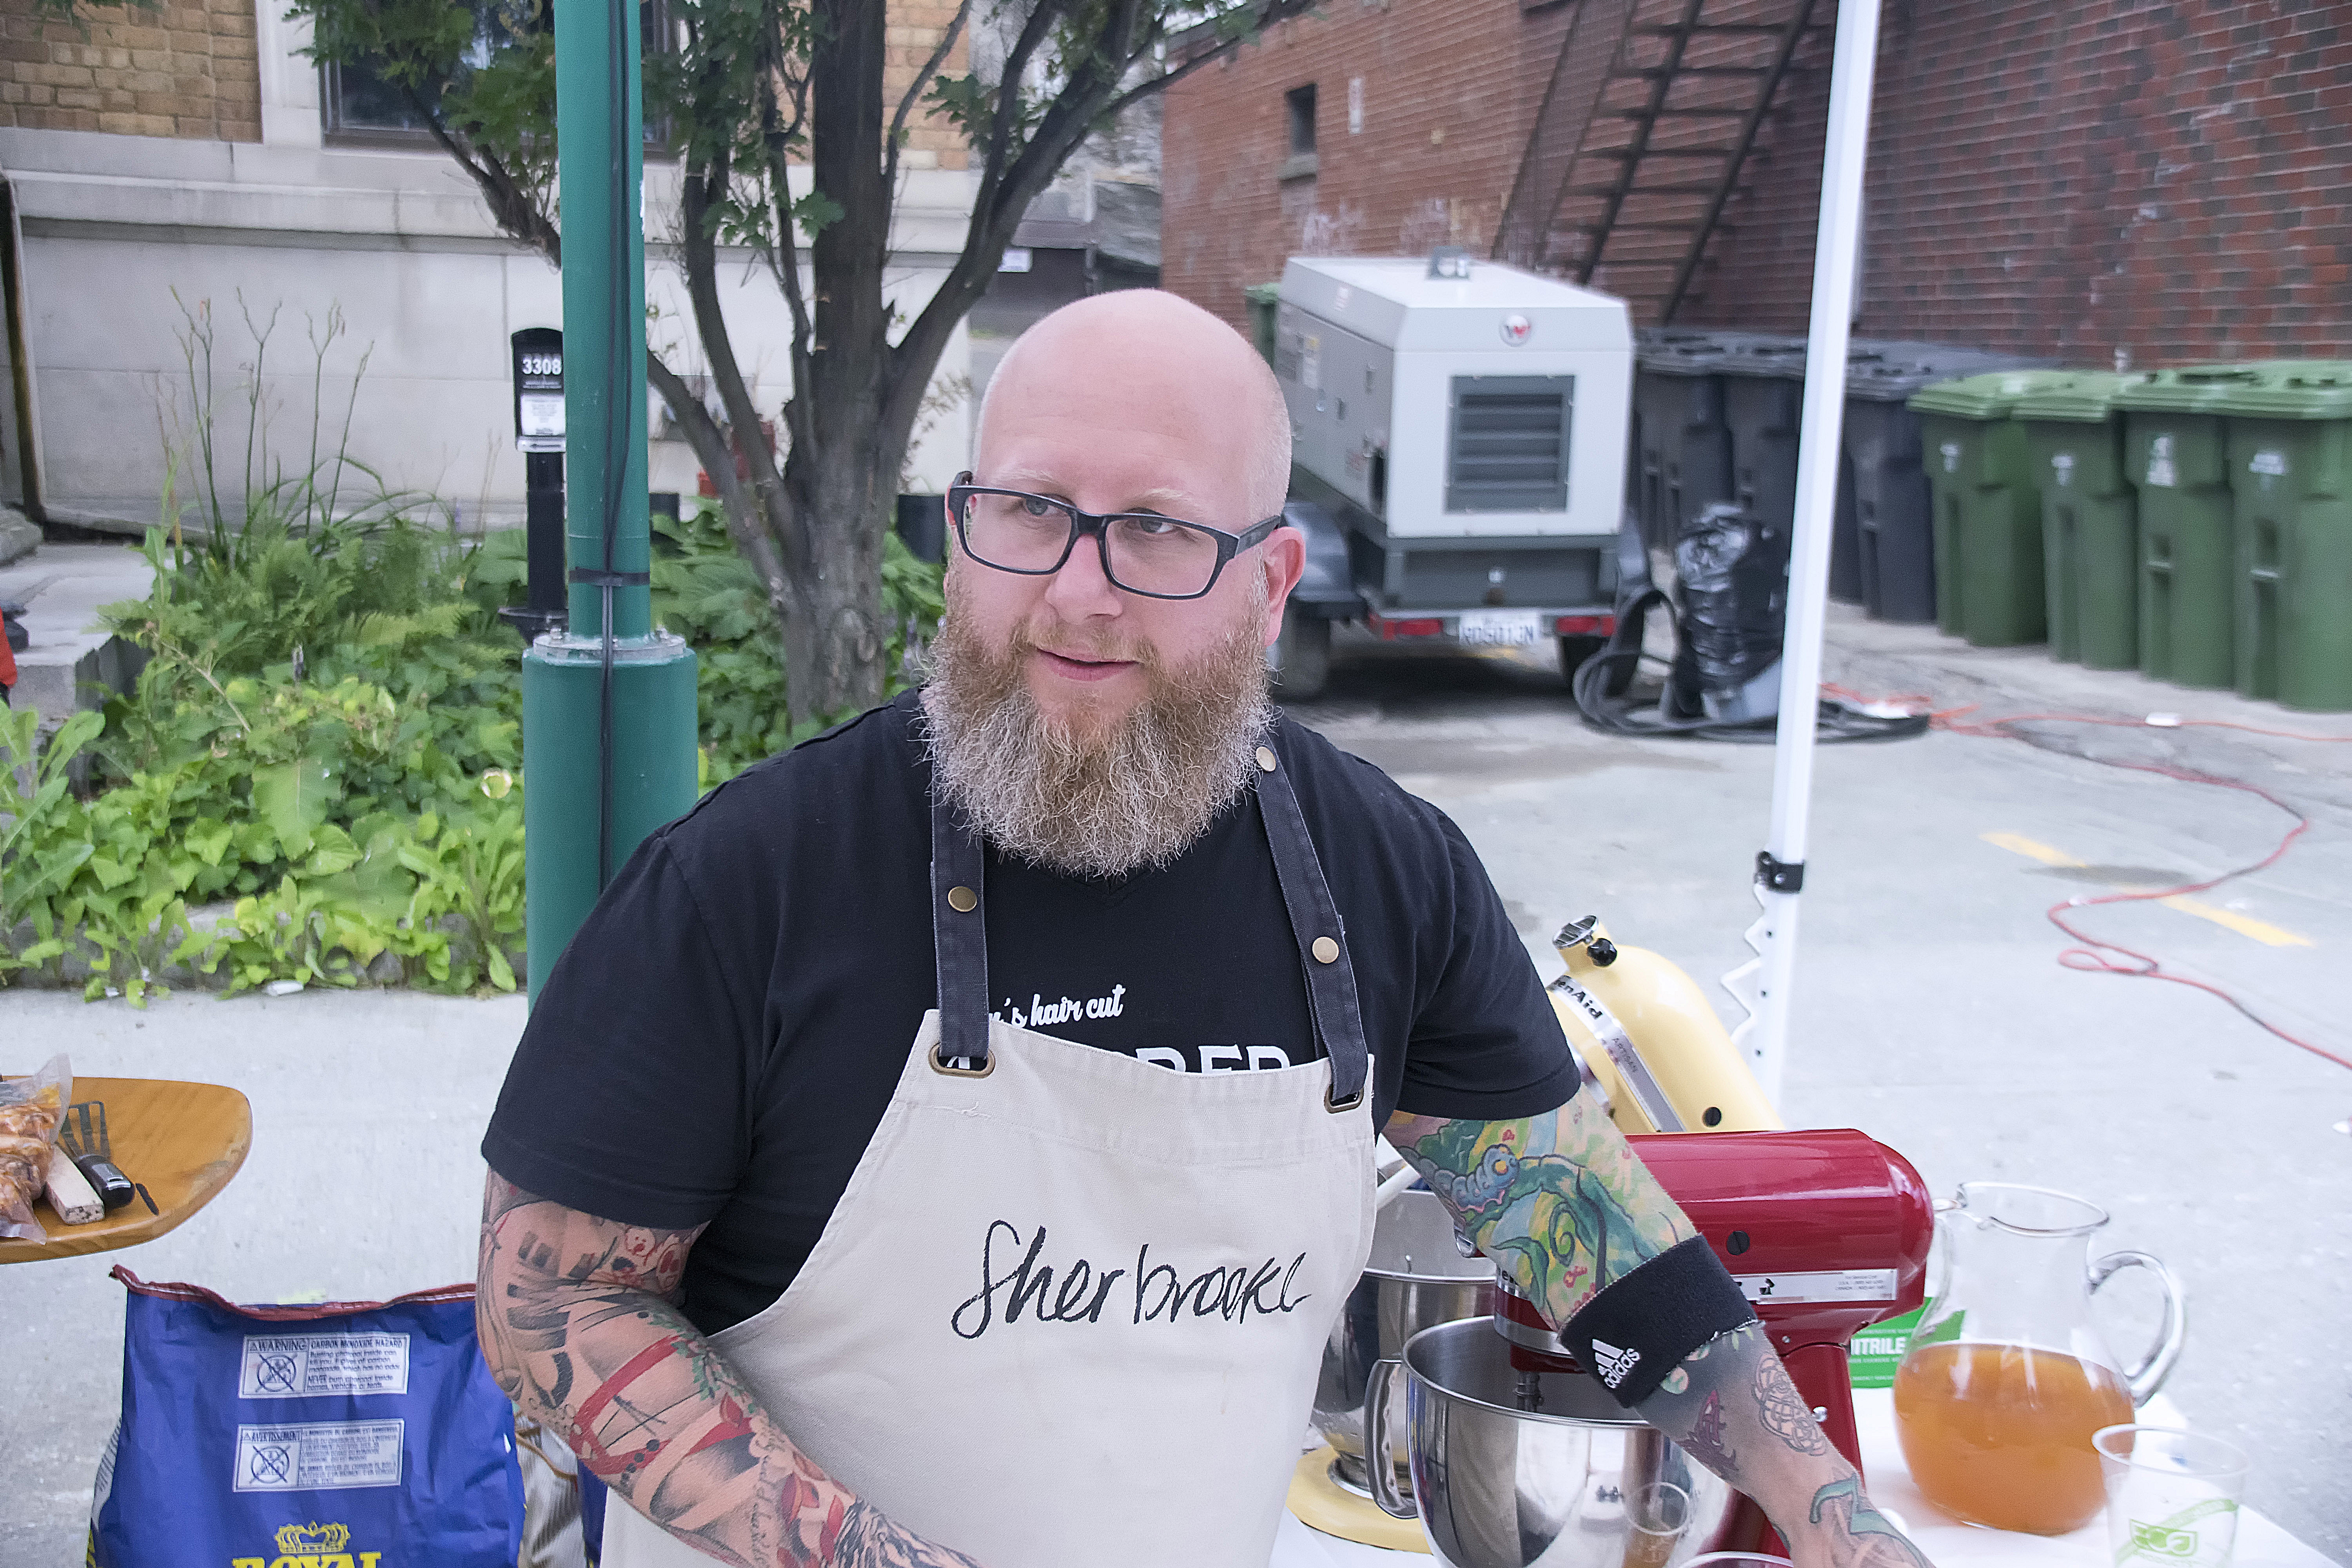
urban, community, graffiti, art, canada, day, quebec, sherbrooke, urbain, amalgam, sense, human action